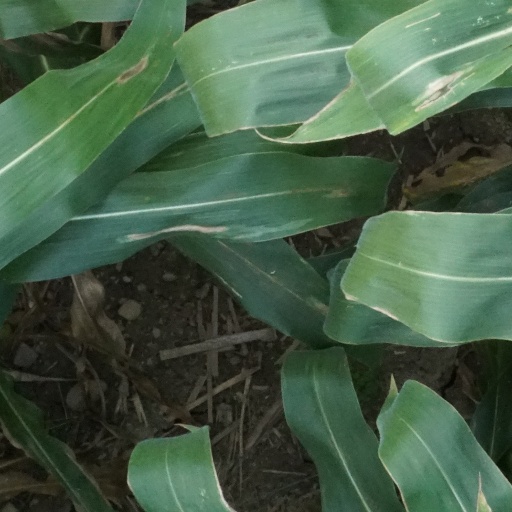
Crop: maize; corn